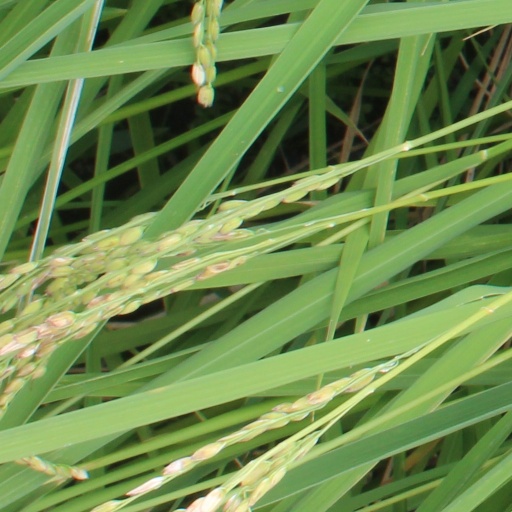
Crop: rice